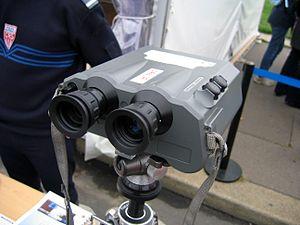
La sécurité routière en France correspond à un enjeu majeur de santé publique et de protection des personnes. Les principales campagnes de prévention routière, l'évolution de la réglementation et des moyens de contrôle instaurés par le gouvernement visent à inciter les conducteurs à respecter les dispositions du Code de la route, en particulier contrôler leur vitesse, partager la route entre les différentes catégories d'usagers — notamment automobilistes, deux roues, piétons, EDP — les usagers les plus vulnérables étant souvent victimes d'accidents plus graves, même si encore en 2019 la moitié des tués se trouvent encore dans des véhicules de tourisme.